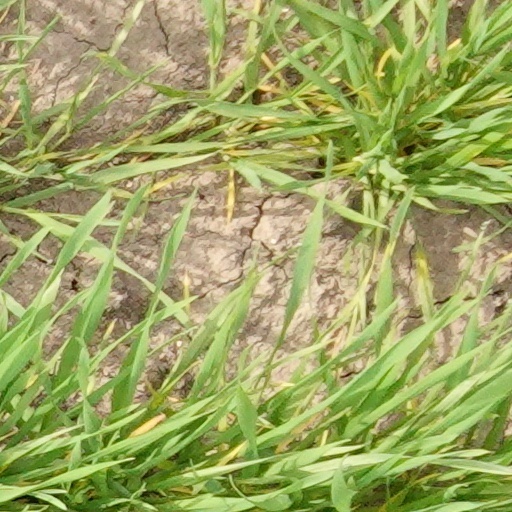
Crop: wheat